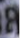
Number: 8